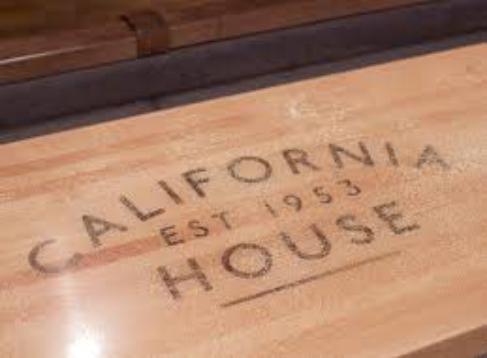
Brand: california house
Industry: Necessities